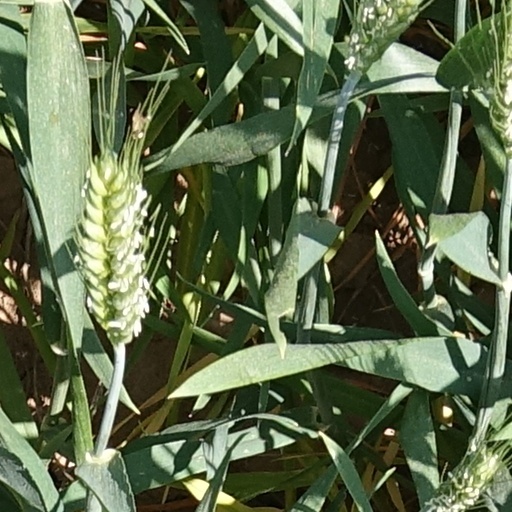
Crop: wheat